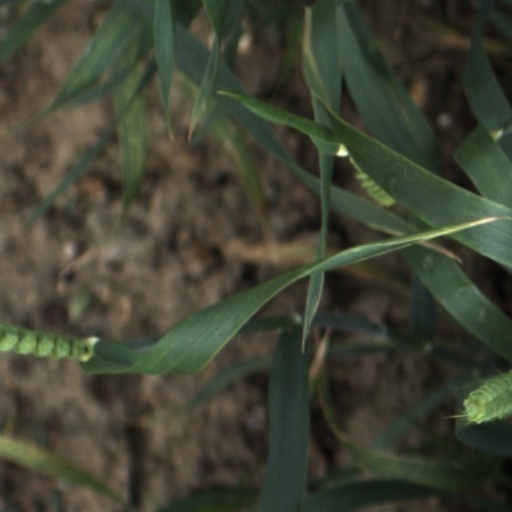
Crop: wheat